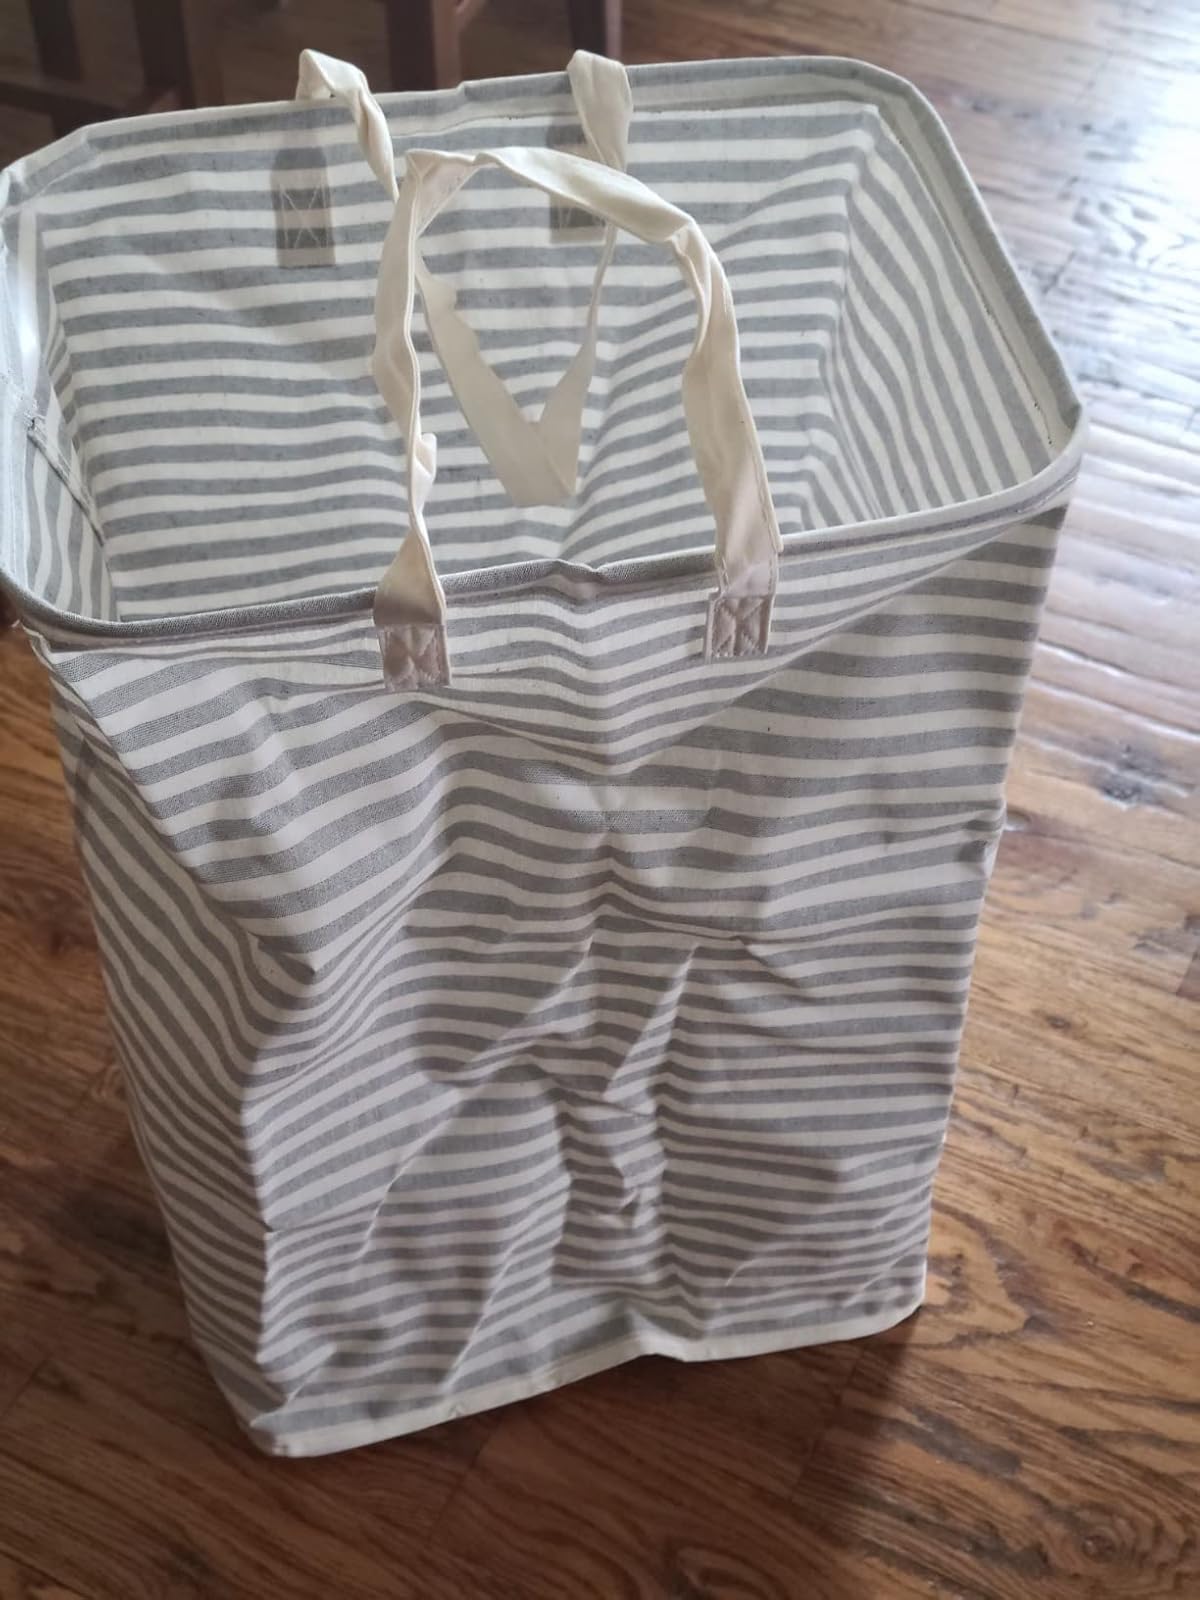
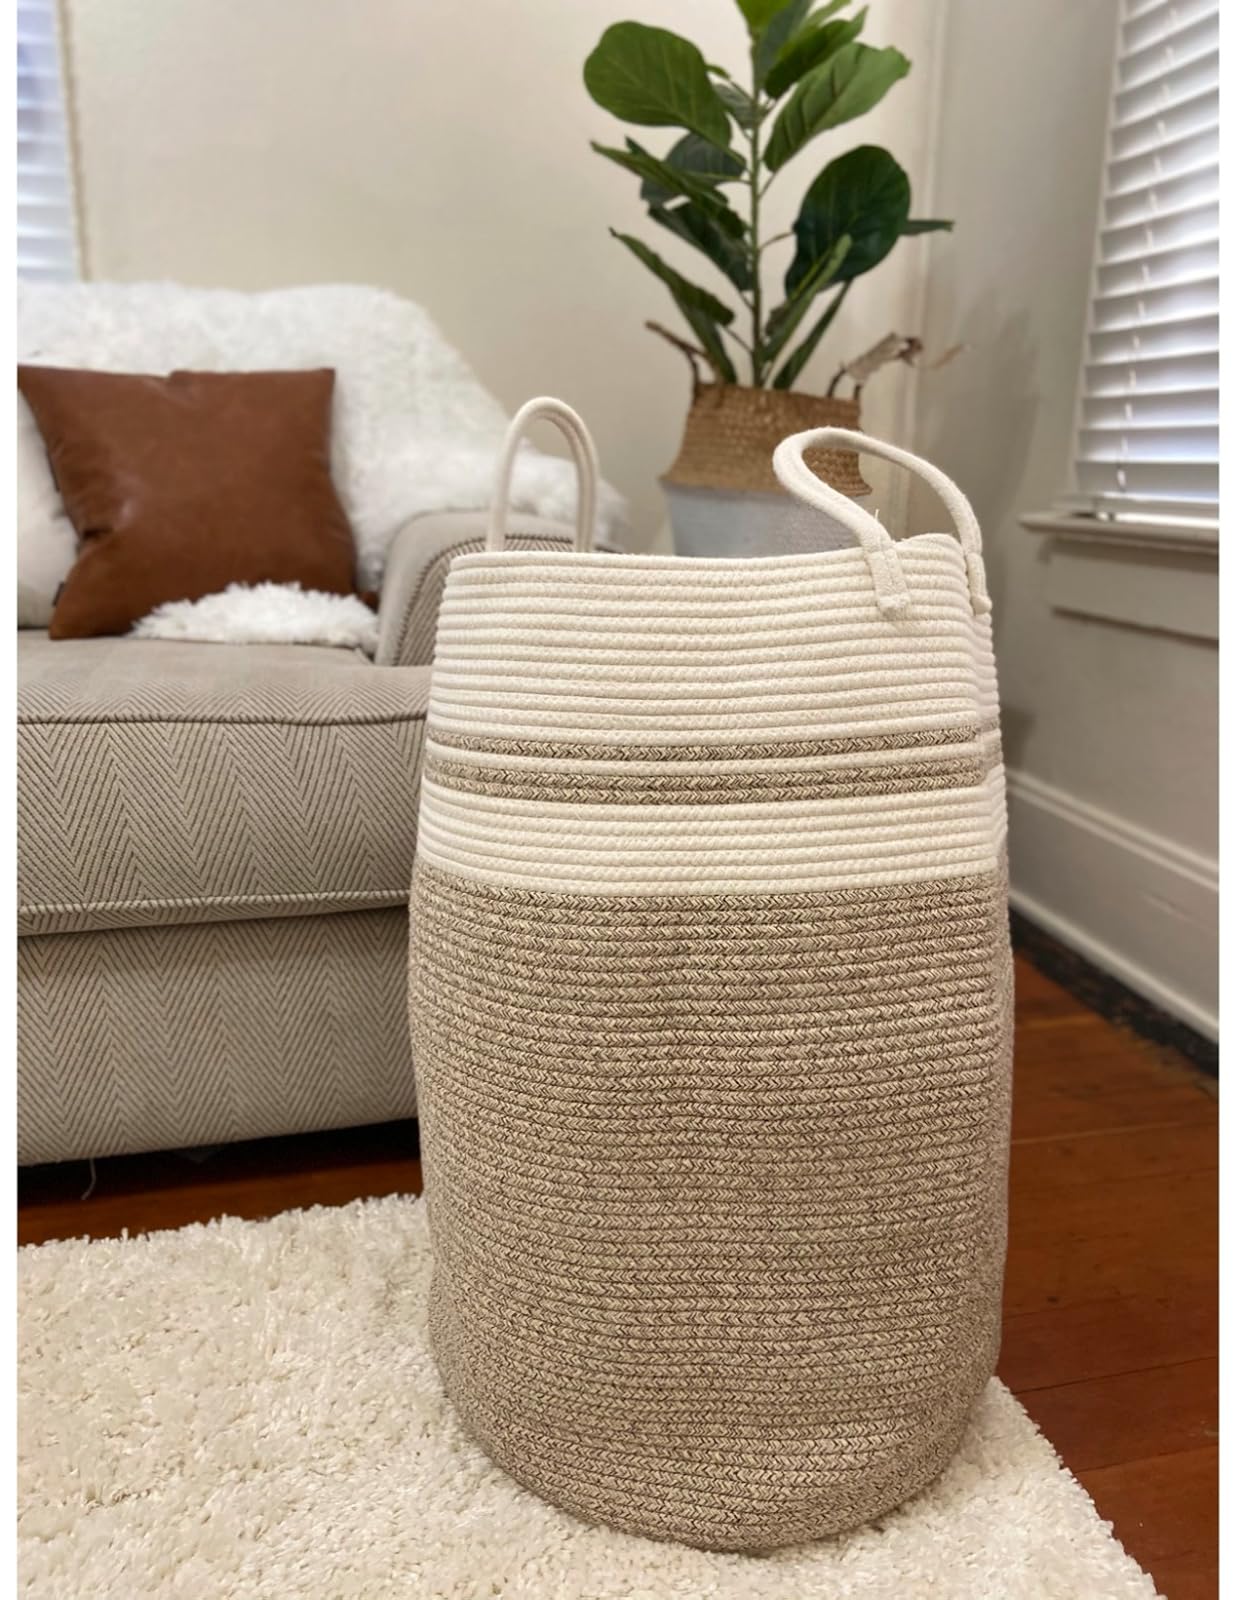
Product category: items_hamper
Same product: no